Amarnath Pradhan

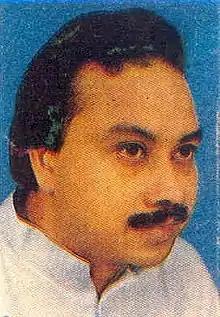
Portrait of Amarnath Pradhan

Amarnath Pradhan (born 11 May 1958) is an Indian politician. He was a member of the 15th Indian Parliament, and represented Sambalpur (Lok Sabha constituency). He has a post-graduate degree in Social Work (MSW) from Sam Higginbottom University of Agriculture, Technology and Sciences.